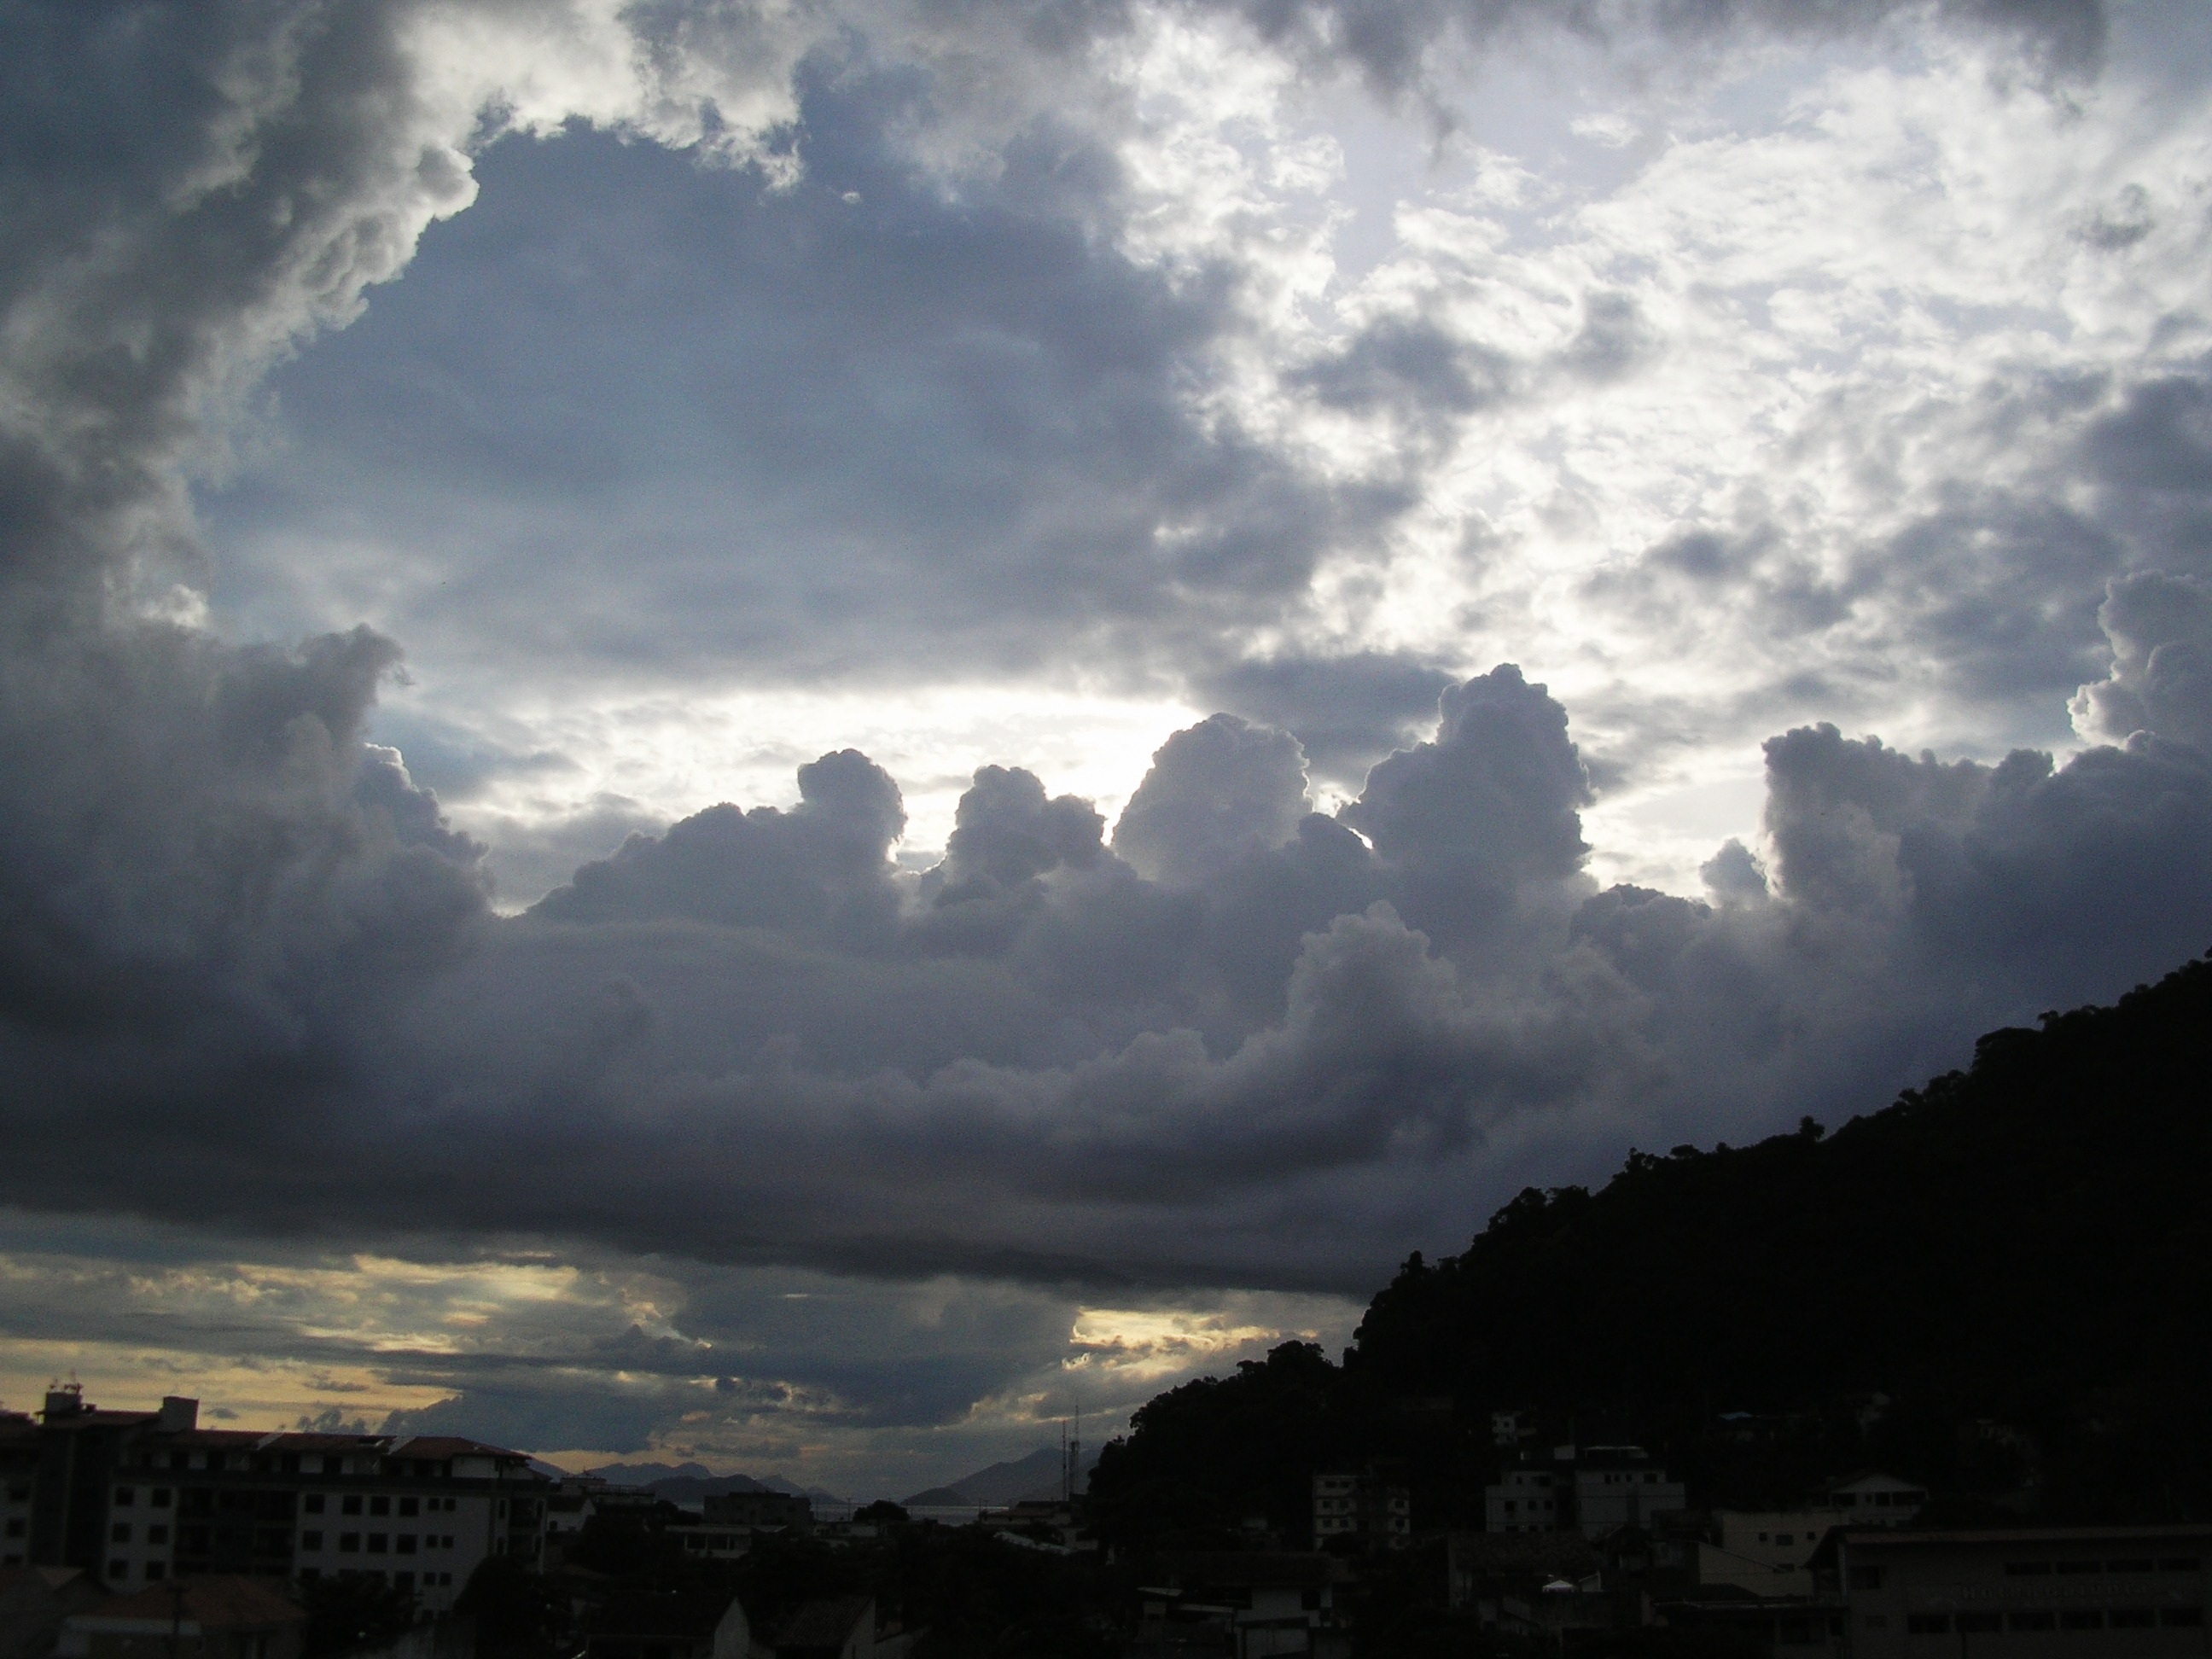
landscape, sea, horizon, mountain, cloud, sky, sun, sunrise, sunset, sunlight, morning, hill, dawn, atmosphere, panorama, dusk, evening, twilight, scenic, weather, storm, cumulus, italy, clouds, cloudiness, meteorological phenomenon, atmospheric phenomenon